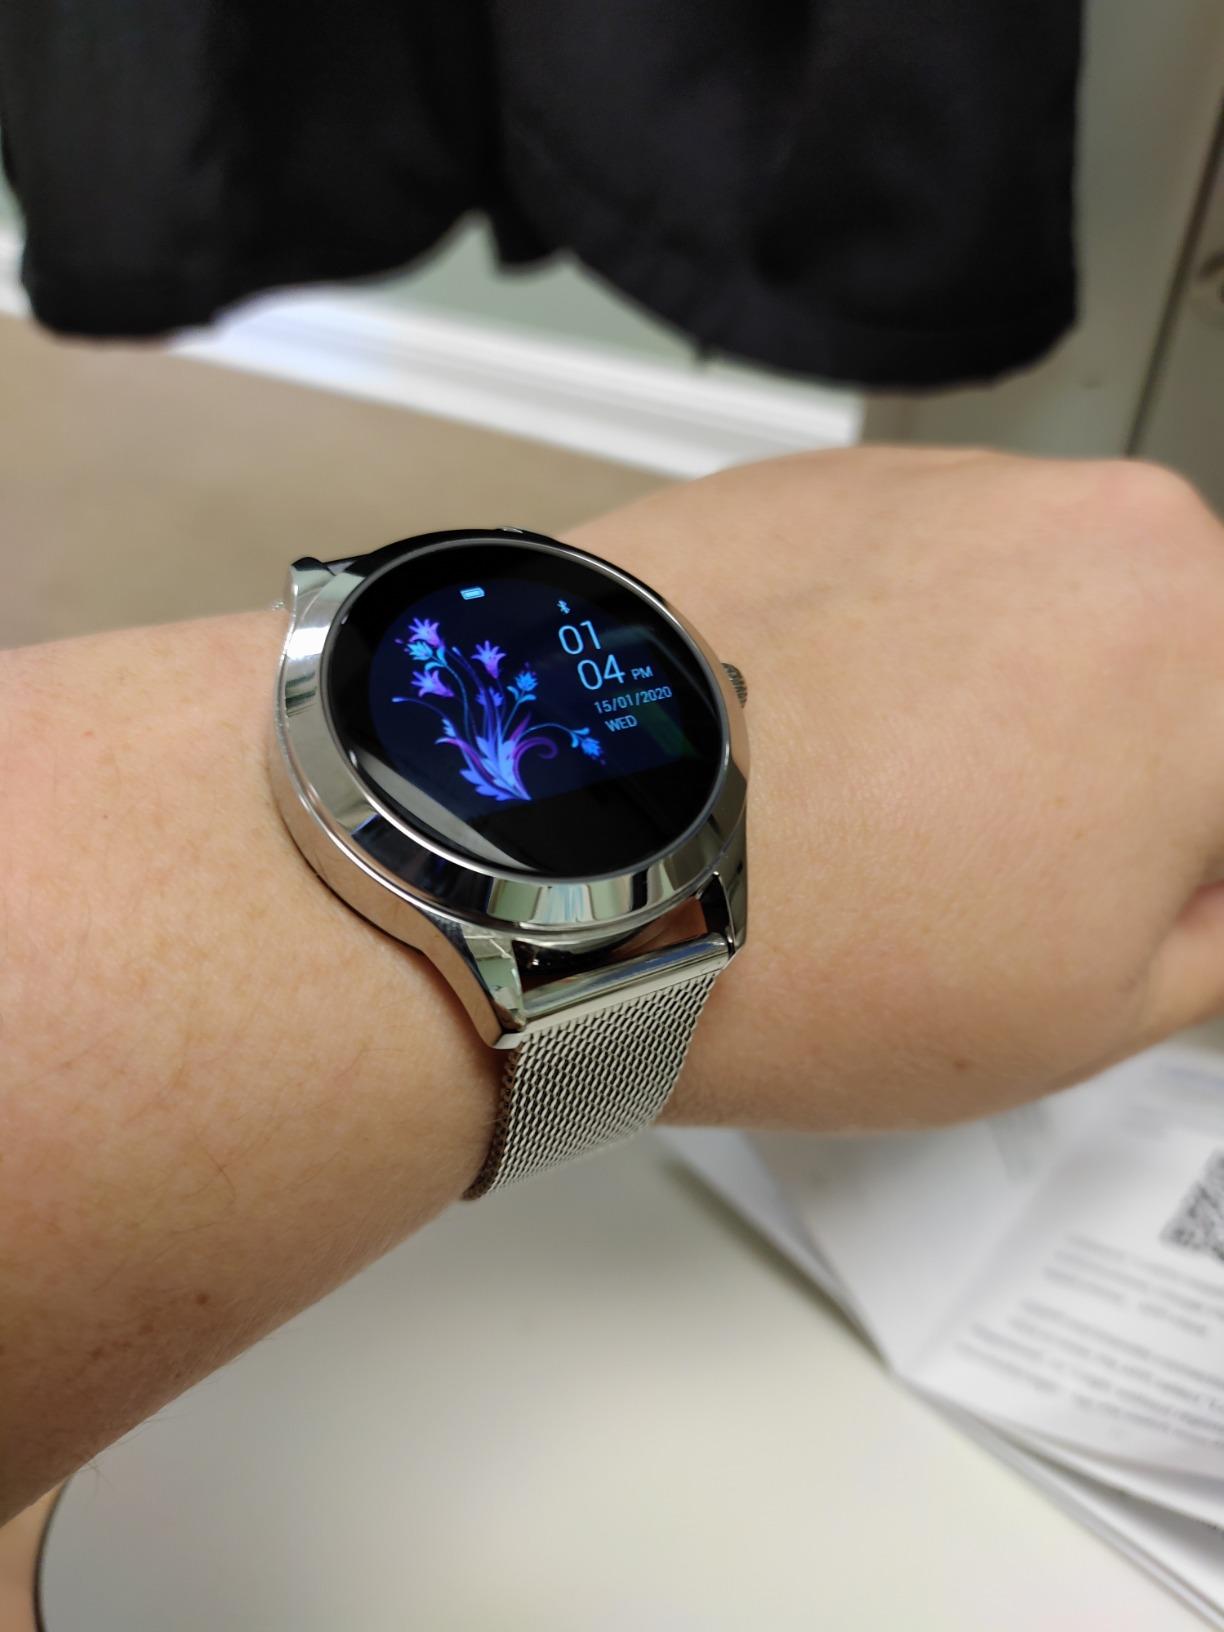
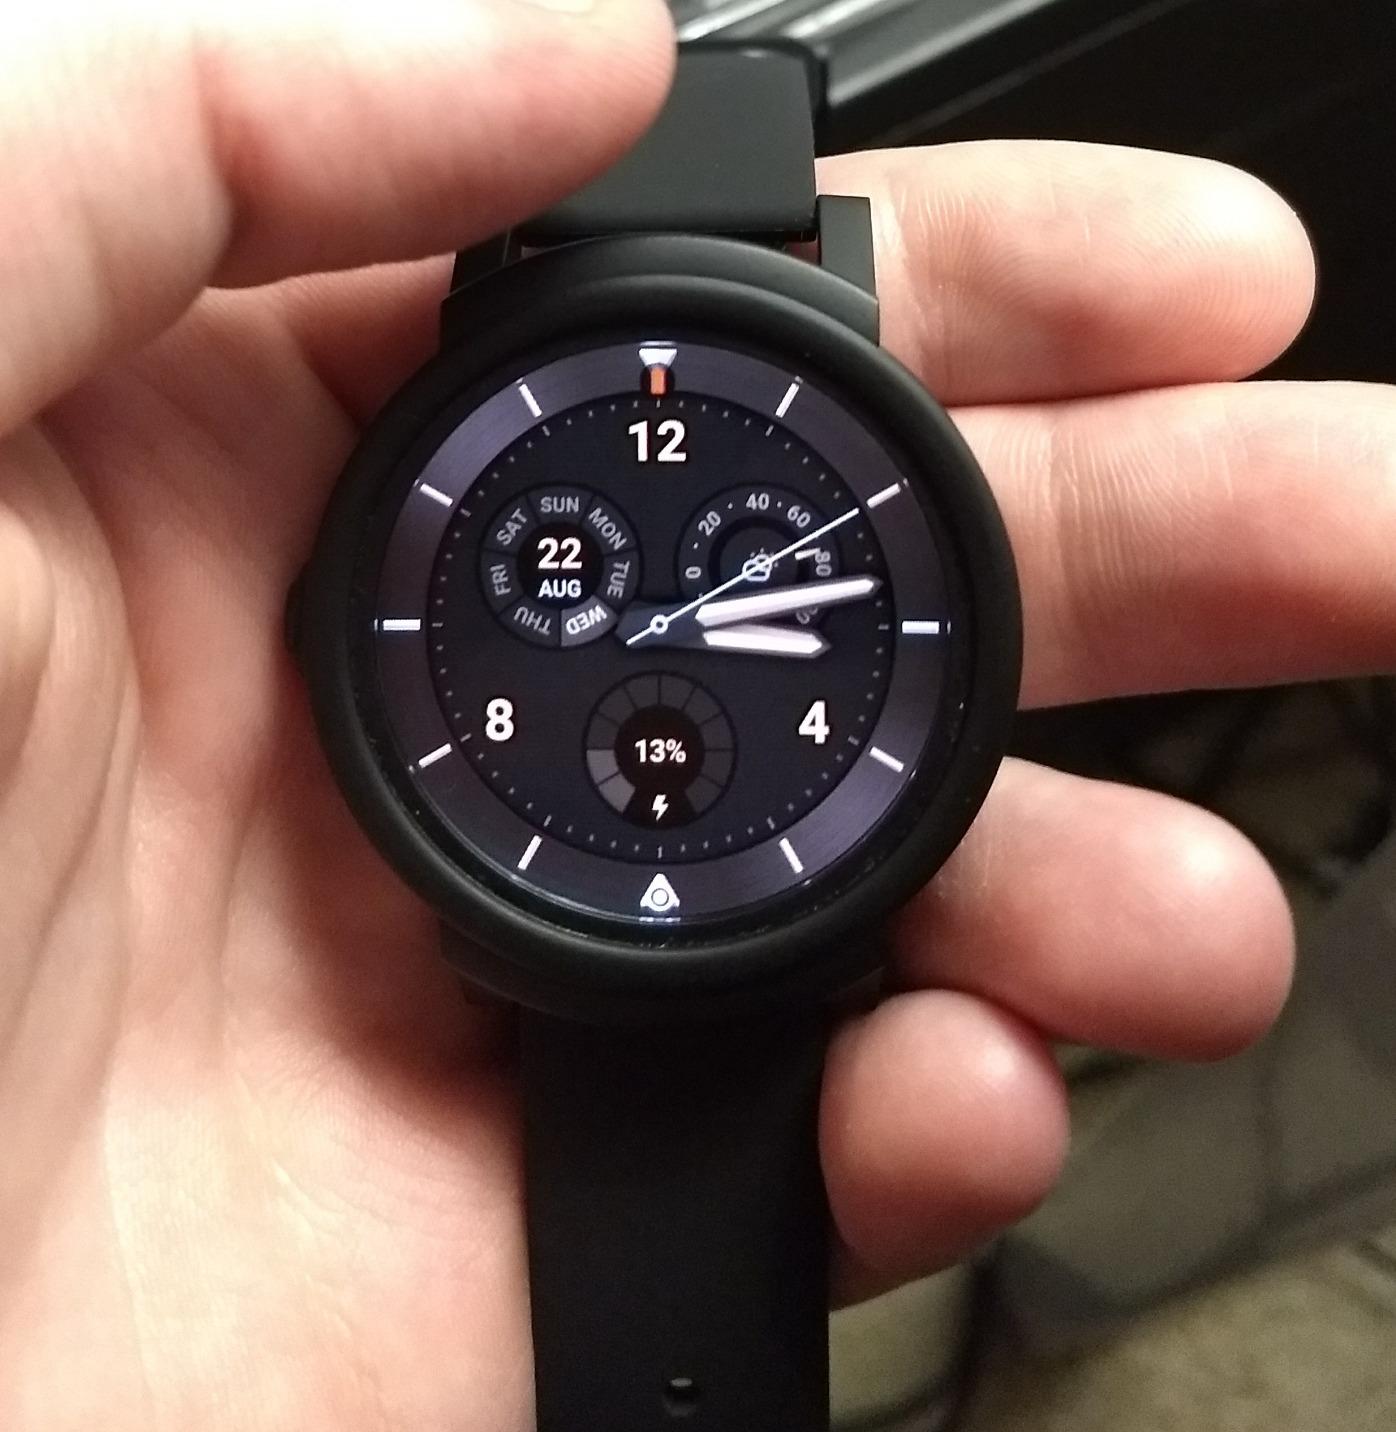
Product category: smartwatch
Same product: no